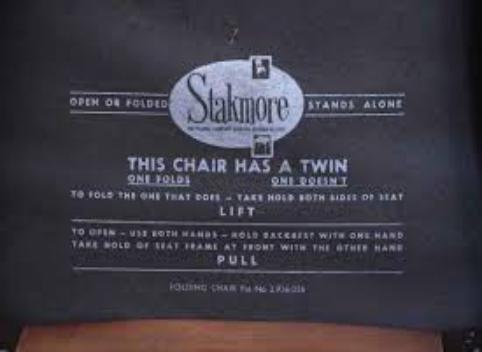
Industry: Necessities